Kottawa

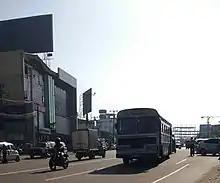
A bus passes through Kottawa on the A4 Highway

Kottawa can be reached via A4 (Colombo - Batticaloa) highway. The northern end of the Southern Expressway is about east of Kottawa on the High Level Road (A4) and the Outer Colombo Circular Highway also extends from here towards north.